Roadhouse 66

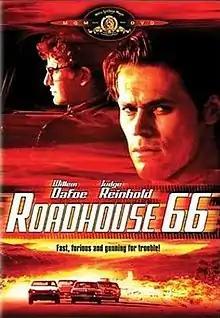
DVD cover for "Roadhouse 66"

Roadhouse 66 is a 1984 American road movie-drama film directed by John Mark Robinson and starring Willem Dafoe, Judge Reinhold, Kate Vernon and Stephen Elliott. The film is set entirely in Kingman, Arizona, and Oatman, Arizona, two towns on the historic U.S. Route 66.